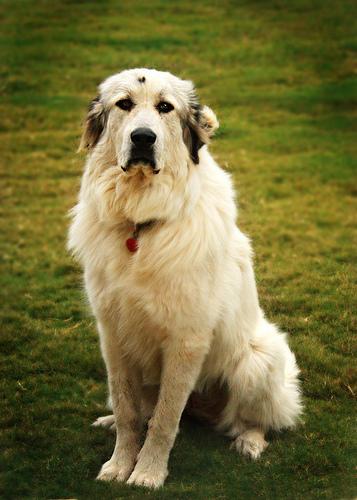
Breed: great pyrenees